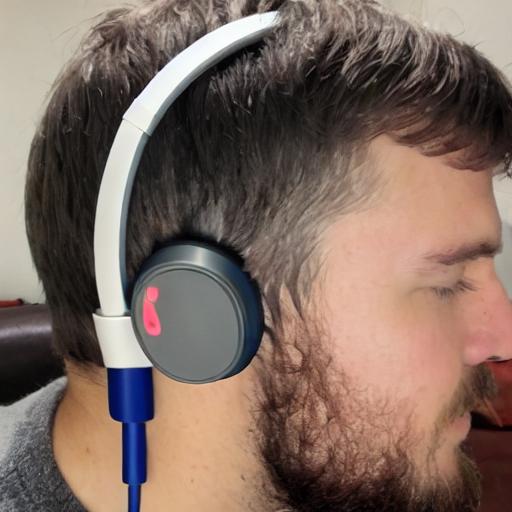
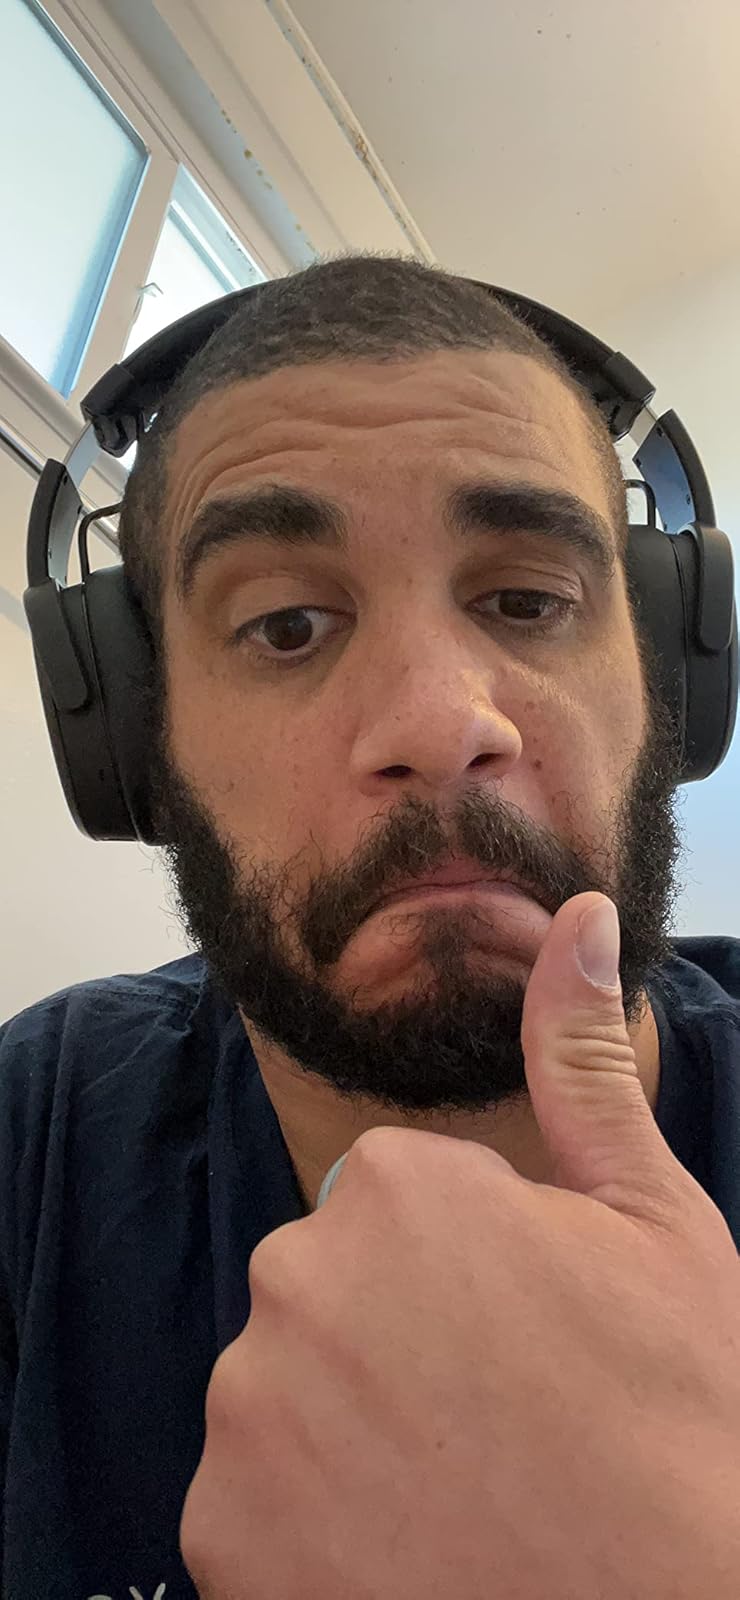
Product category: headphones
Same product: no